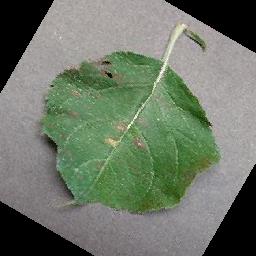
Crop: apple
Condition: cedar_rust